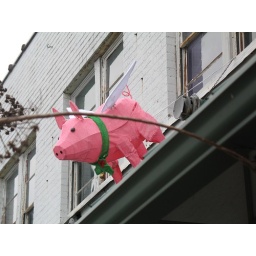
a flying pig in asheboro